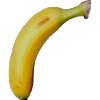
Label: Banana Lady Finger 1